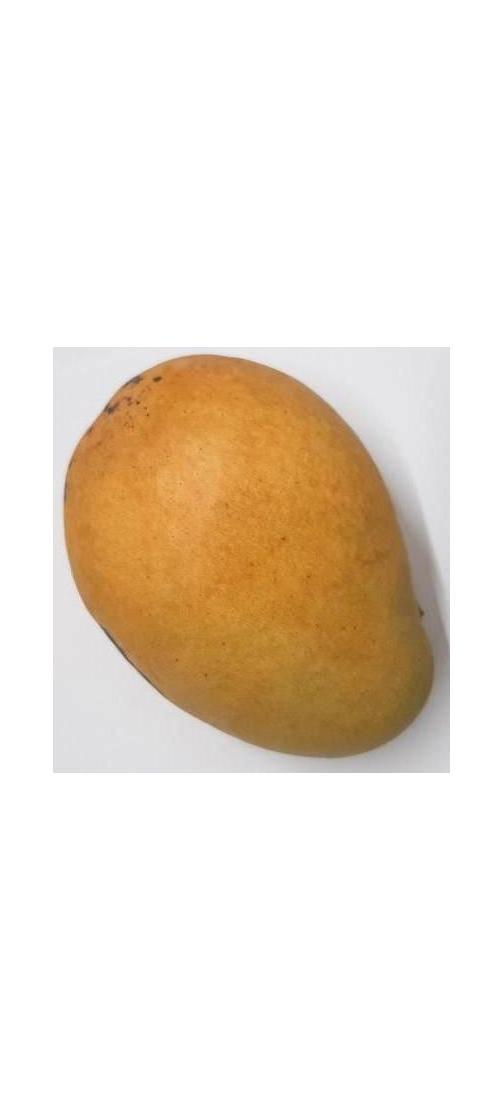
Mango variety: Bari-11